New Brunswick Route 1

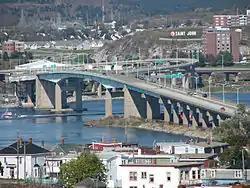
Saint John Harbour Bridge

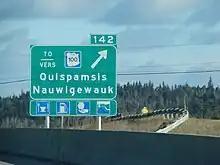
Exit 142 to Route 100, east of Saint John

The earliest significant upgrade to this routing came in the late 1960s during an urban-renewal project in Saint John which saw the construction of a new highway (the Saint John Throughway) to bypass increased truck traffic around the city. Several alignment options were examined with the majority of citizens wanting the highway to go north of the city through the suburb of Millidgeville from where an easier crossing of the Reversing Falls gorge could be attempted.